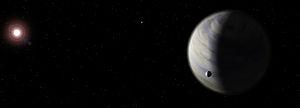
Cet article dresse une liste d'exoplanètes potentiellement habitables selon leur similitude avec la Terre calculée au moyen de l'indice de similarité avec la Terre. La liste est fondée sur une méthodologie et des estimations fournies par le Laboratoire d'habilité planétaire de l'université de Porto Rico à Arecibo.